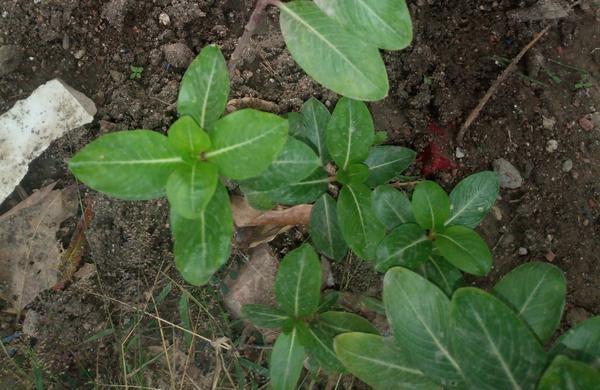
Plant: Nithyapushpa